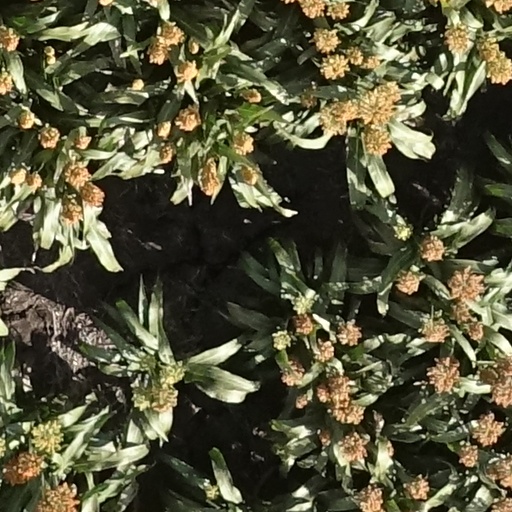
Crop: sorghum